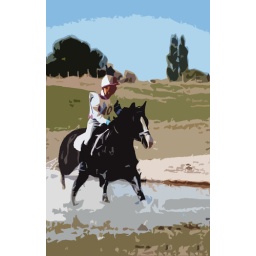
black horse in water